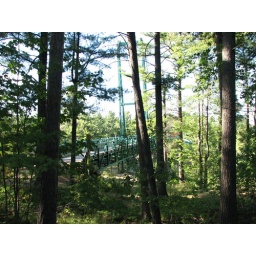
On the way home, we stopped at the French River as we saw a nice bridge over the river